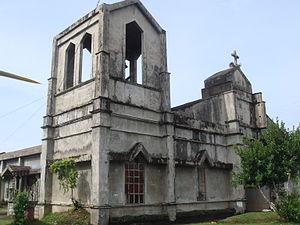
Panganiban est une municipalité de la province de Catanduanes, aux Philippines.